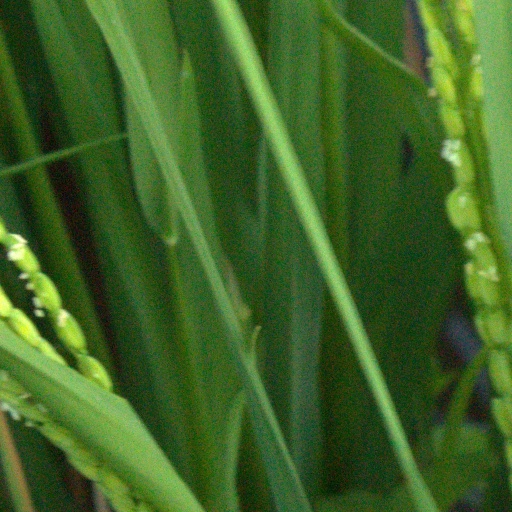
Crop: rice